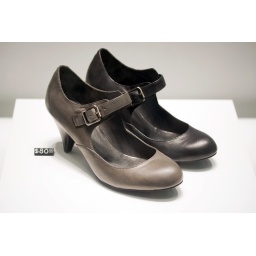
A pair of shoes seen while eveningtime window shopping along 5th Avenue in Manhattan.